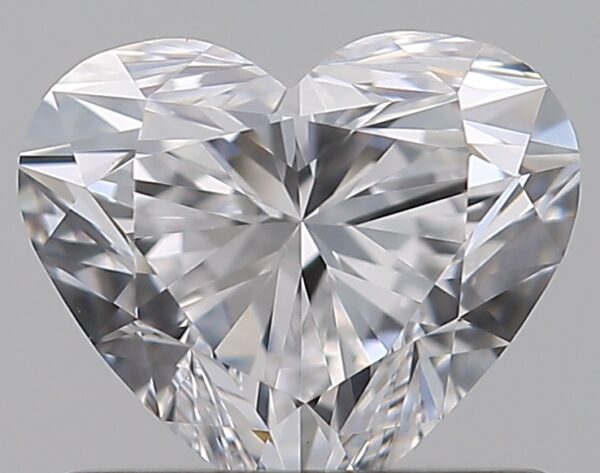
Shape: heart
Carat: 0.7
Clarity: VS1
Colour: D
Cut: EX
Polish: EX
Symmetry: EX
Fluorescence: N
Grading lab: GIA
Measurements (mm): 5.3 x 6.16 x 3.66